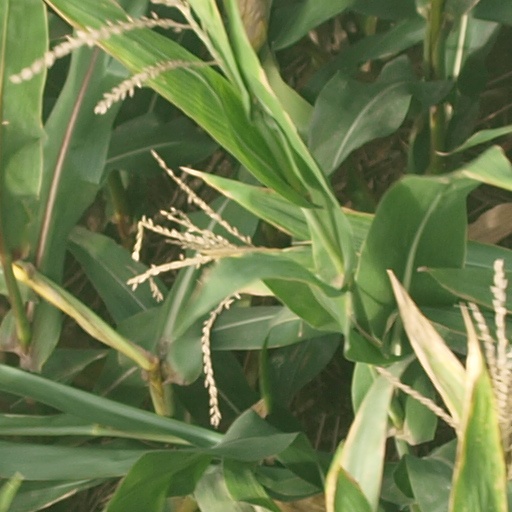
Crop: maize; corn